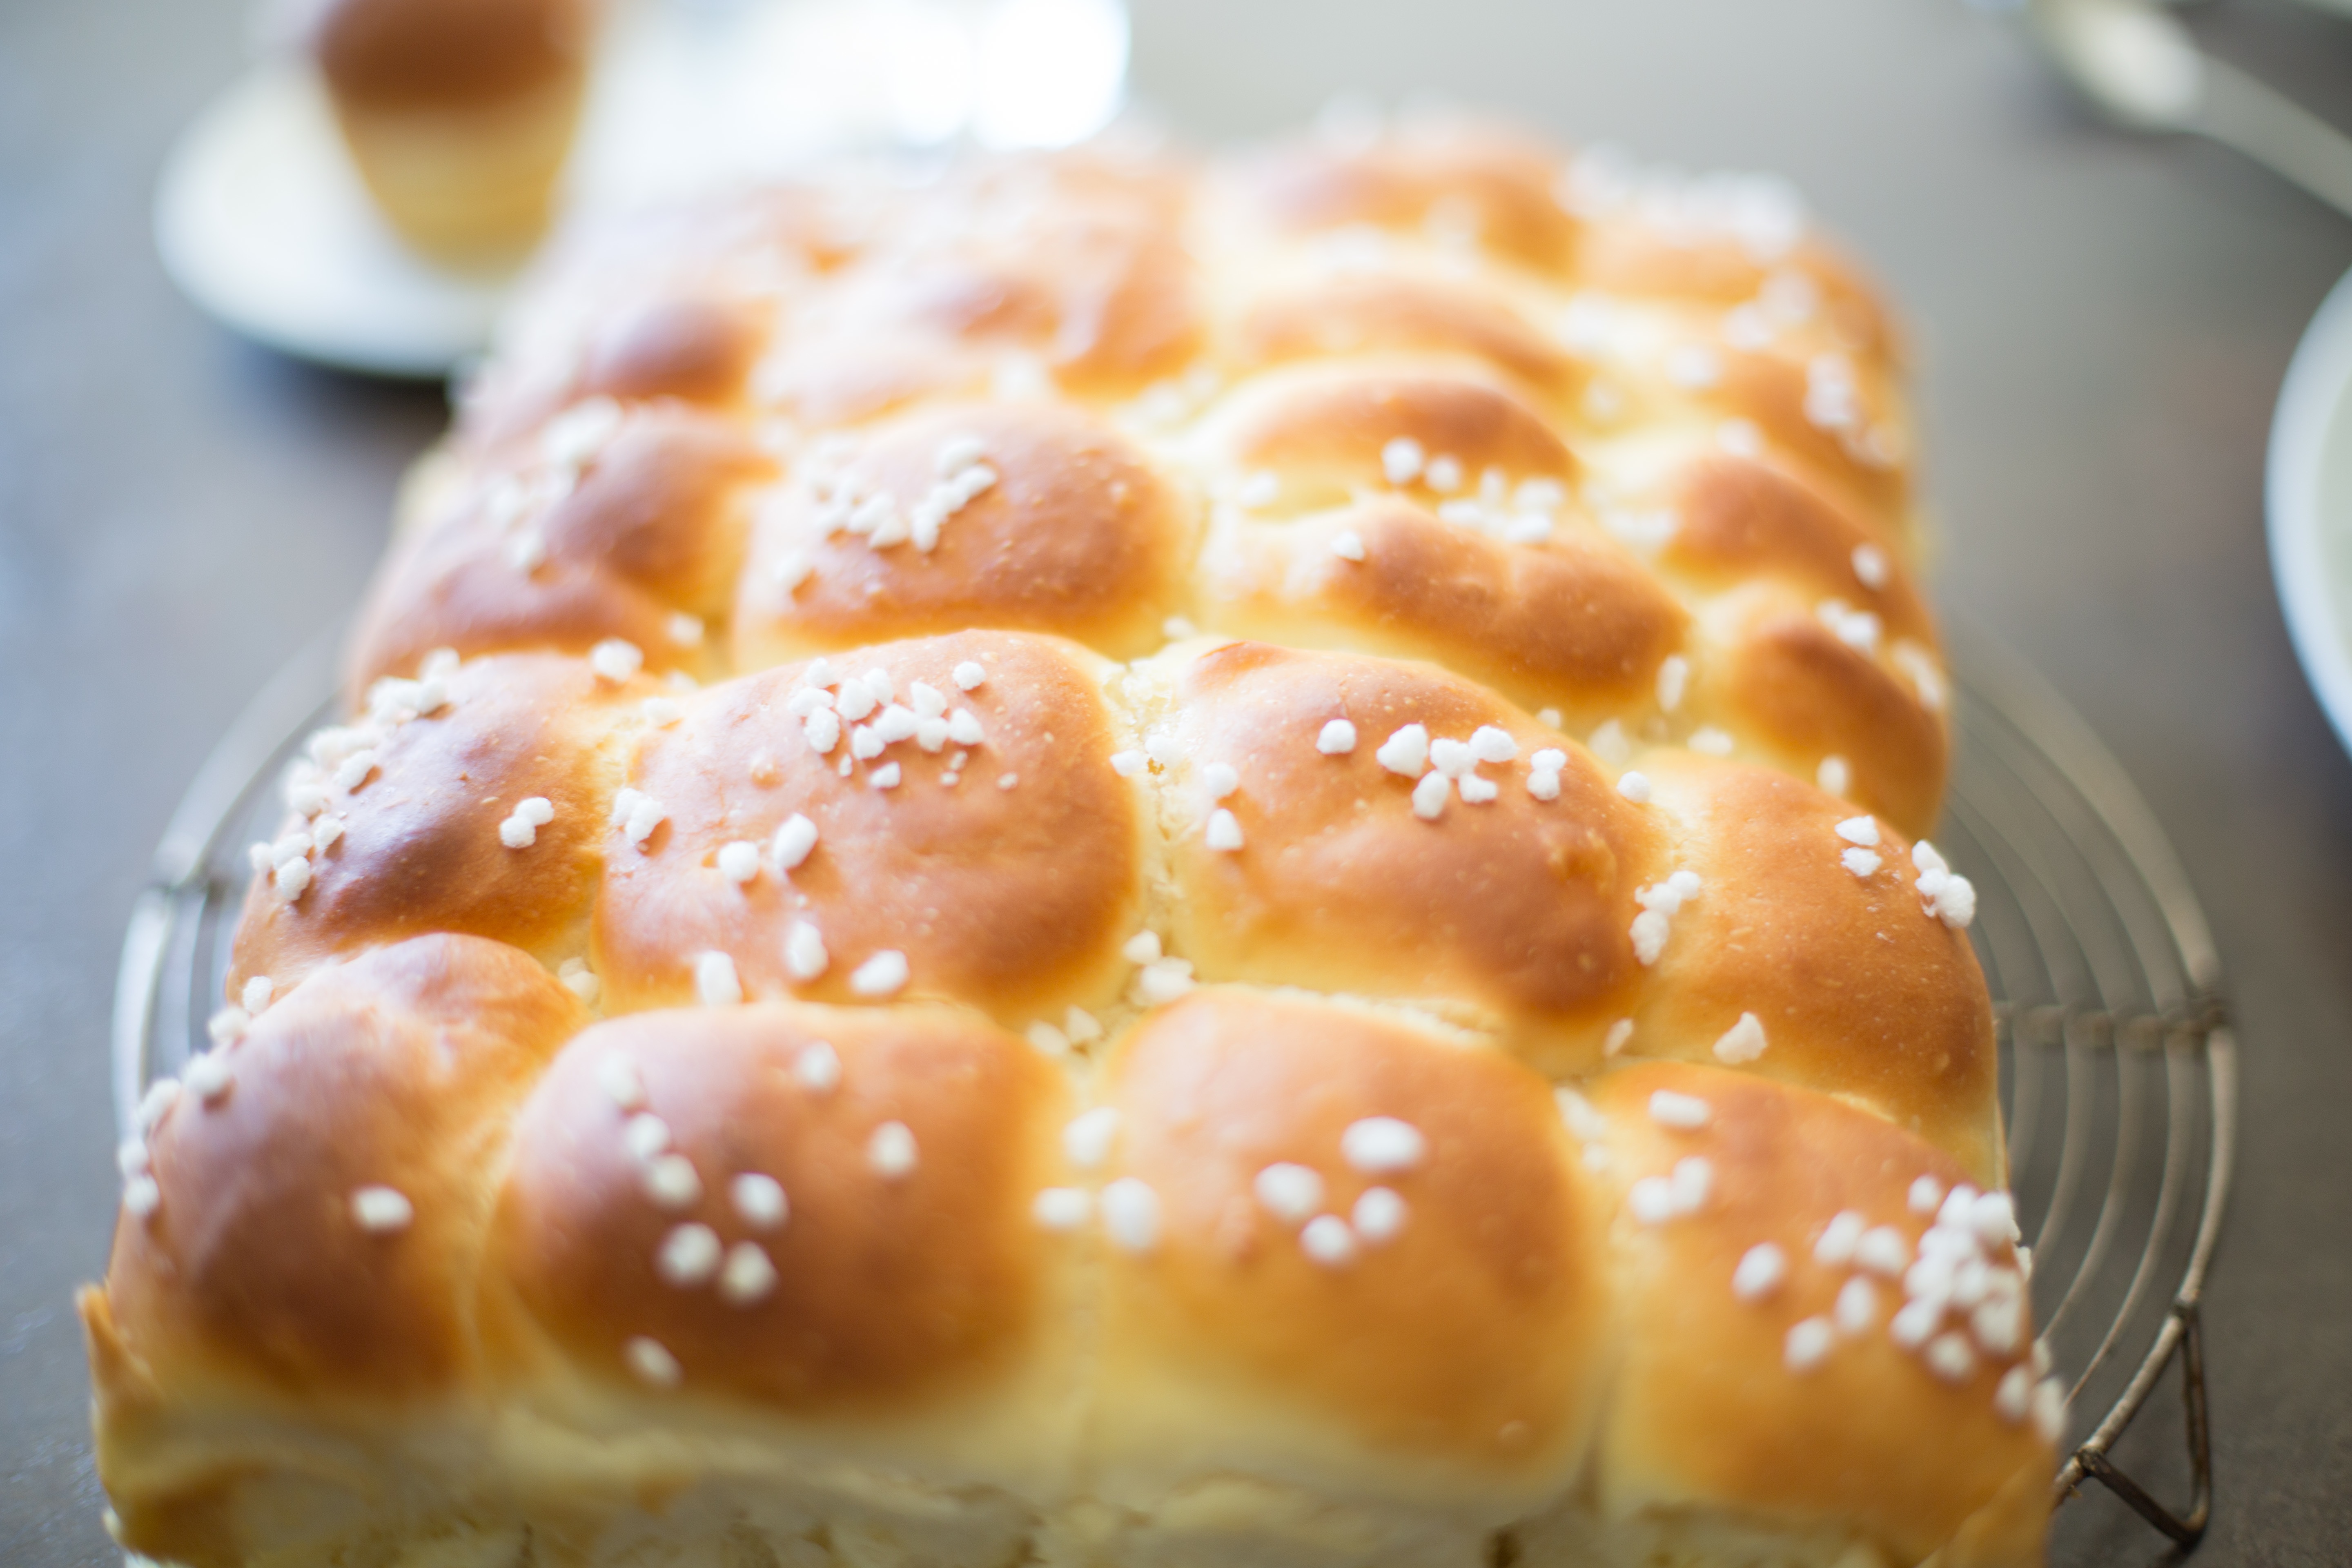
dish, meal, food, breakfast, baking, dessert, cuisine, bread, baked goods, danish pastry, brioche